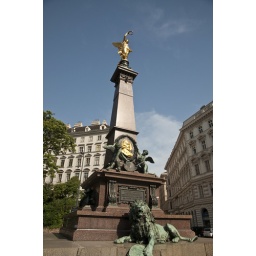
Beethoven lived on the 4th floor of the building on the left in Vienna.